United Nations Security Council Resolution 1369

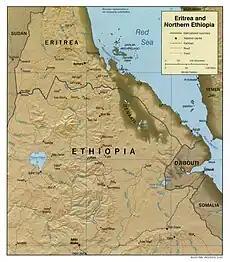
Northern Ethiopia and Eritrea

United Nations Security Council resolution 1369, adopted unanimously on 14 September 2001, after reaffirming resolutions 1298 (1999), 1308 (2000), 1312 (2000), 1320 (2000) and 1344 (2001) on the situation between Eritrea and Ethiopia, the Council extended the mandate of the United Nations Mission in Ethiopia and Eritrea (UNMEE) until 15 March 2002.